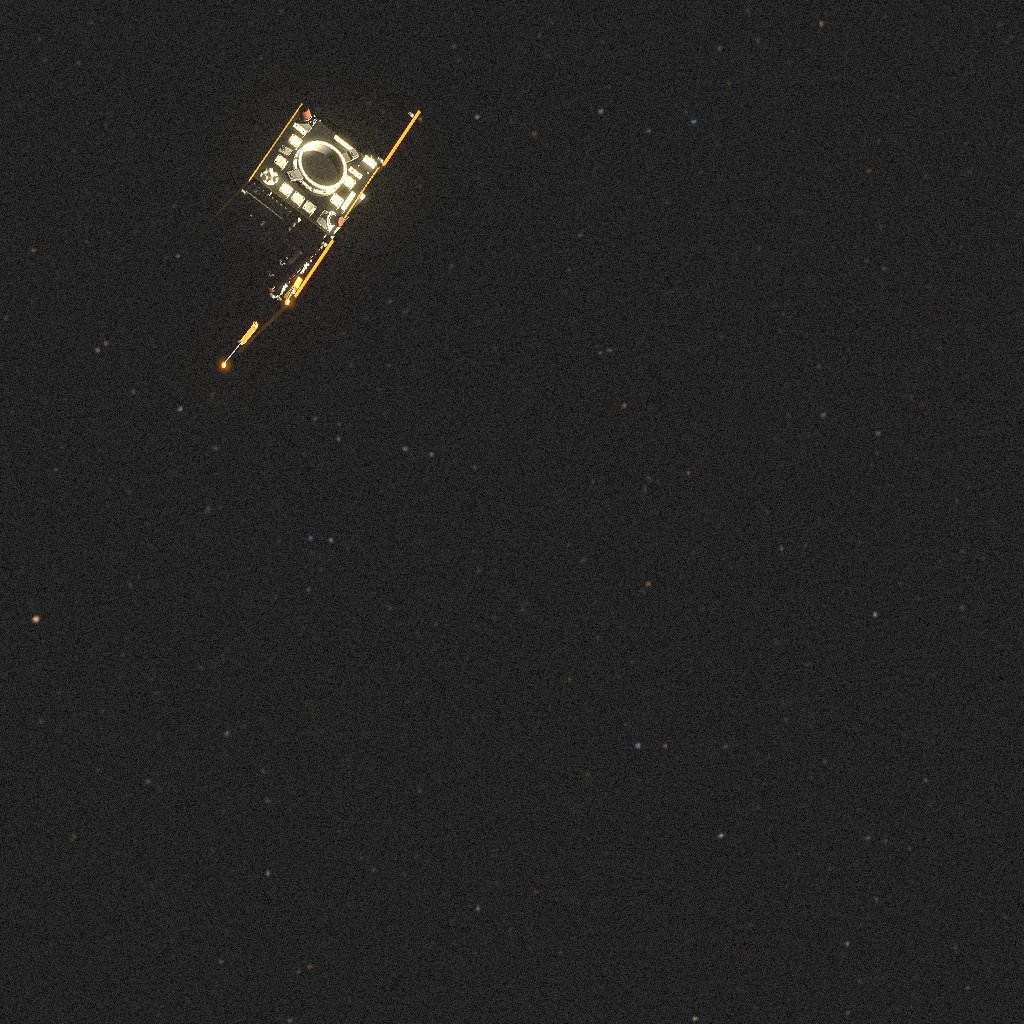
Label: proba_2